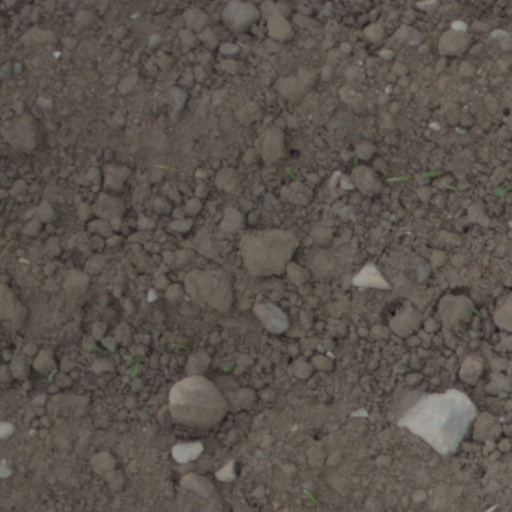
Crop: wheat